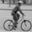
Label: bicycle